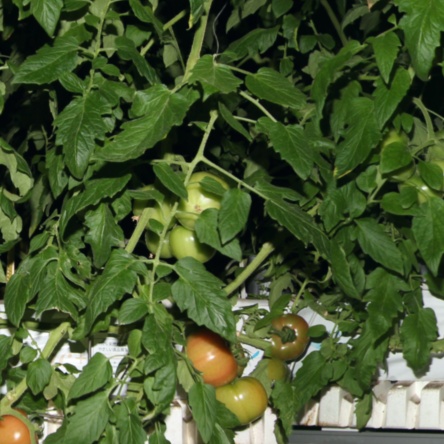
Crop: tomato